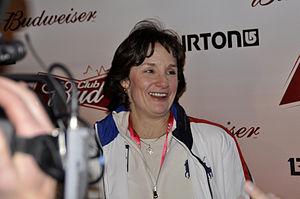
Bonnie Blair, née le 18 mars 1964 à Cornwall est une ancienne patineuse de vitesse américaine qui a gagné cinq titres olympiques en 1988, 1992 et 1994.